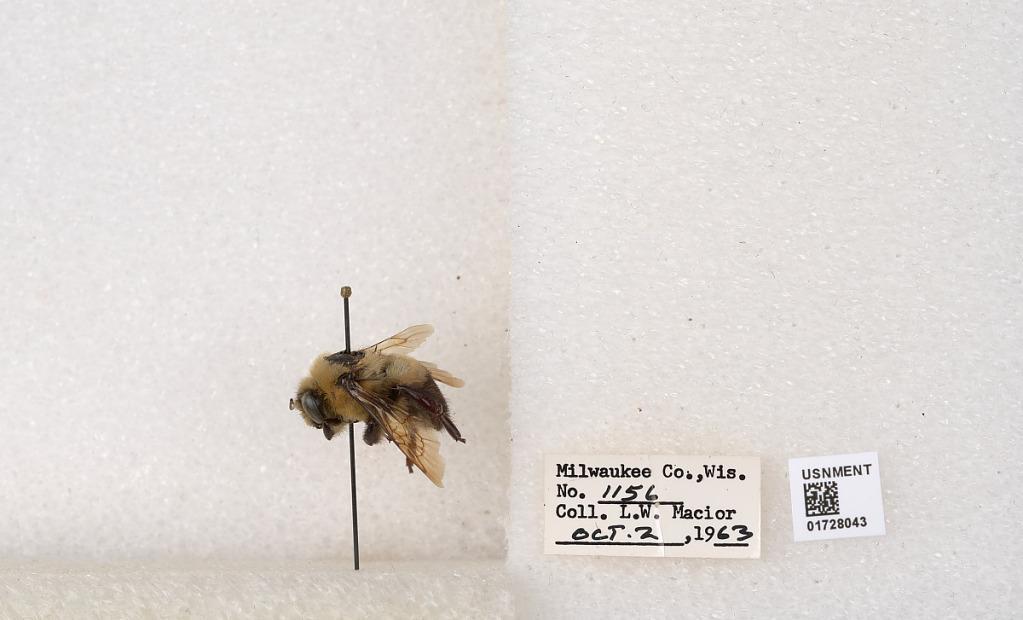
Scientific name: Bombus (Separatobombus) griseocollis (De Geer)
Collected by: L. Macior
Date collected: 1963-10-2
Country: United States
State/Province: Wisconsin
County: Milwaukee
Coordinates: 43.0217, -87.9291